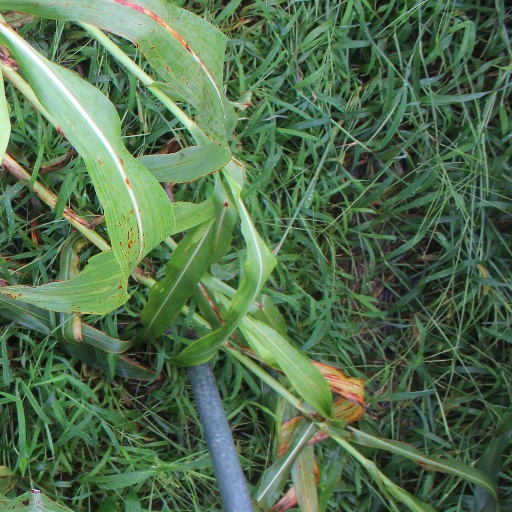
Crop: sorghum